Landscape painting

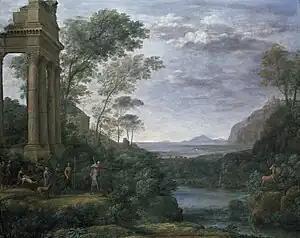
Claude Lorrain, "Ascanius Shooting the Stag of Sylvia", 1682. The landscape as history painting.

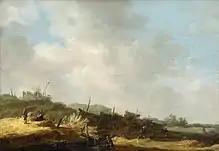
Jan van Goyen, "Dune landscape", c. 1630–1635, an example of the "tonal" style in Dutch Golden Age painting

The Chinese ink painting tradition of shan shui ("mountain-water"), or "pure" landscape, in which the only sign of human life is usually a sage, or a glimpse of his hut, uses sophisticated landscape backgrounds to figure subjects, and landscape art of this period retains a classic and much-imitated status within the Chinese tradition.